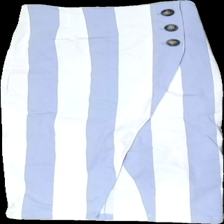
View: front
Type: Skirt
Category: Ladies
Brand: H&M
Colors: Blue, White
Material: 90% cotton, 10% polyester
Pattern: Striped
Cut: Regular
Size: 34
Season: All
Price range: 50-100
Recommended usage: Reuse